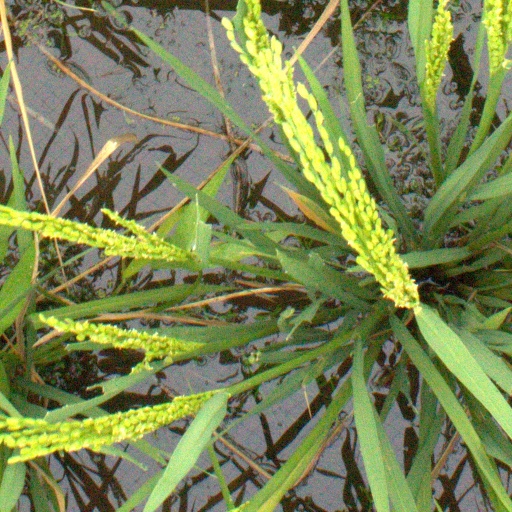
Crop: rice